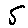
Label: 5